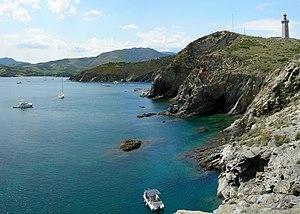
La réserve naturelle du Cap Beár est située à la côte méditerranéenne du département francais Pyrénées-Orientales.
Le phare du cap Béar ou phare de Béar est situé sur le mont Béar, à 800 mètres au sud-est de Port-Vendres, à proximité du cap Béar sur la Côte Vermeille.
L'anse de Paulilles est située sur le littoral méditerranéen du département français des Pyrénées-Orientales, dans le territoire de la commune de Port-Vendres. Elle forme une aire protégée accessible au public, propriété du Conservatoire du littoral et est gérée par le Conseil général des Pyrénées-Orientales. Paulilles fait partie du réseau Natura 2000 pour protéger sa faune, sa flore et ses fonds marins. Elle s'étend sur 17 hectares dans une baie abritée sur la mer Méditerranée, aux pieds du massif des Albères. Les abords de la baie et la prairie sont aménagés pour le public et témoignent de l'histoire de la dynamiterie de Paulilles.
Cet article recense les biens inscrits au patrimoine mondial en France.